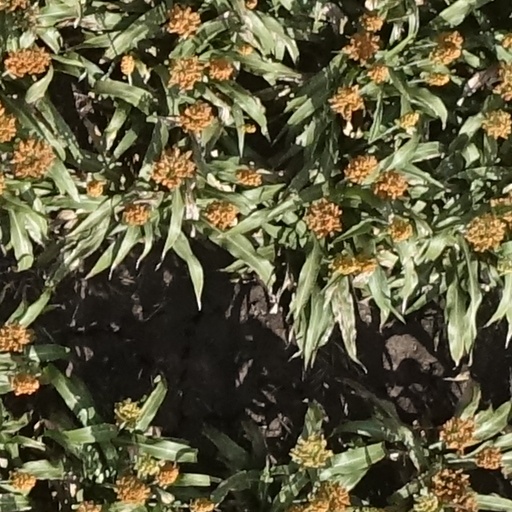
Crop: sorghum